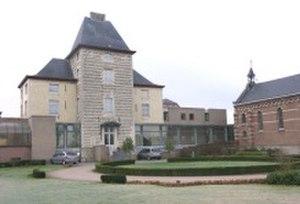
Vue du château de Gossoncourt
Gosuin van Goetsenhoven porte un nom de famille qui fait référence au village du même nom, appelé officiellement en néerlandais moderne Goetsenhoven et connu en français sous le nom de Gossoncourt. Le village de Gossoncourt, situé près de Tirlemont, en Belgique, dans le Brabant flamand, s'est constitué au XIᵉ siècle. Selon l'étymologie, il s'est développé en référence à une ferme, à une manse ou à un manoir ayant appartenu à un seigneur dénommé Gozelen, Goson, ou Gosuin.